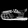
Label: Sandal